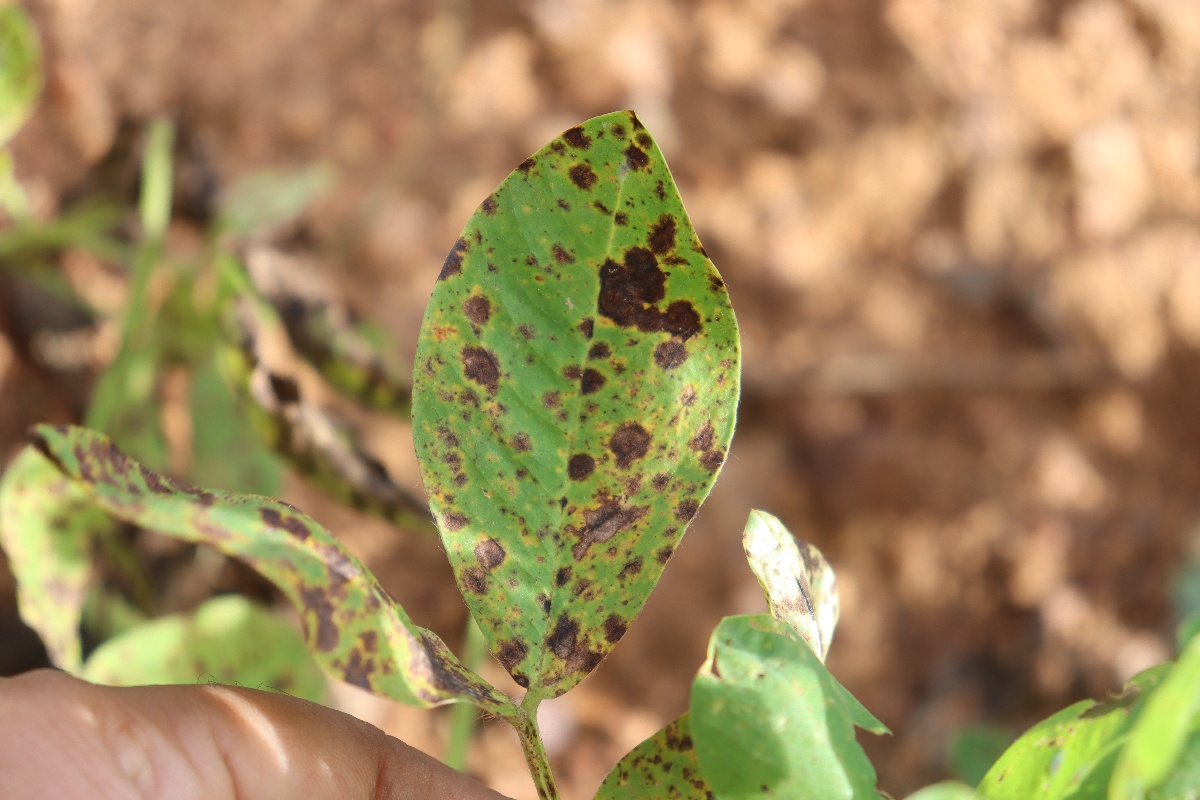
Label: late leaf spot